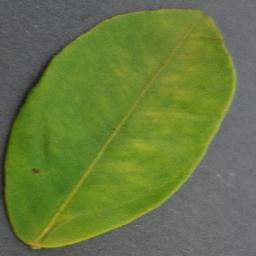
Label: Orange___Haunglongbing_(Citrus_greening)